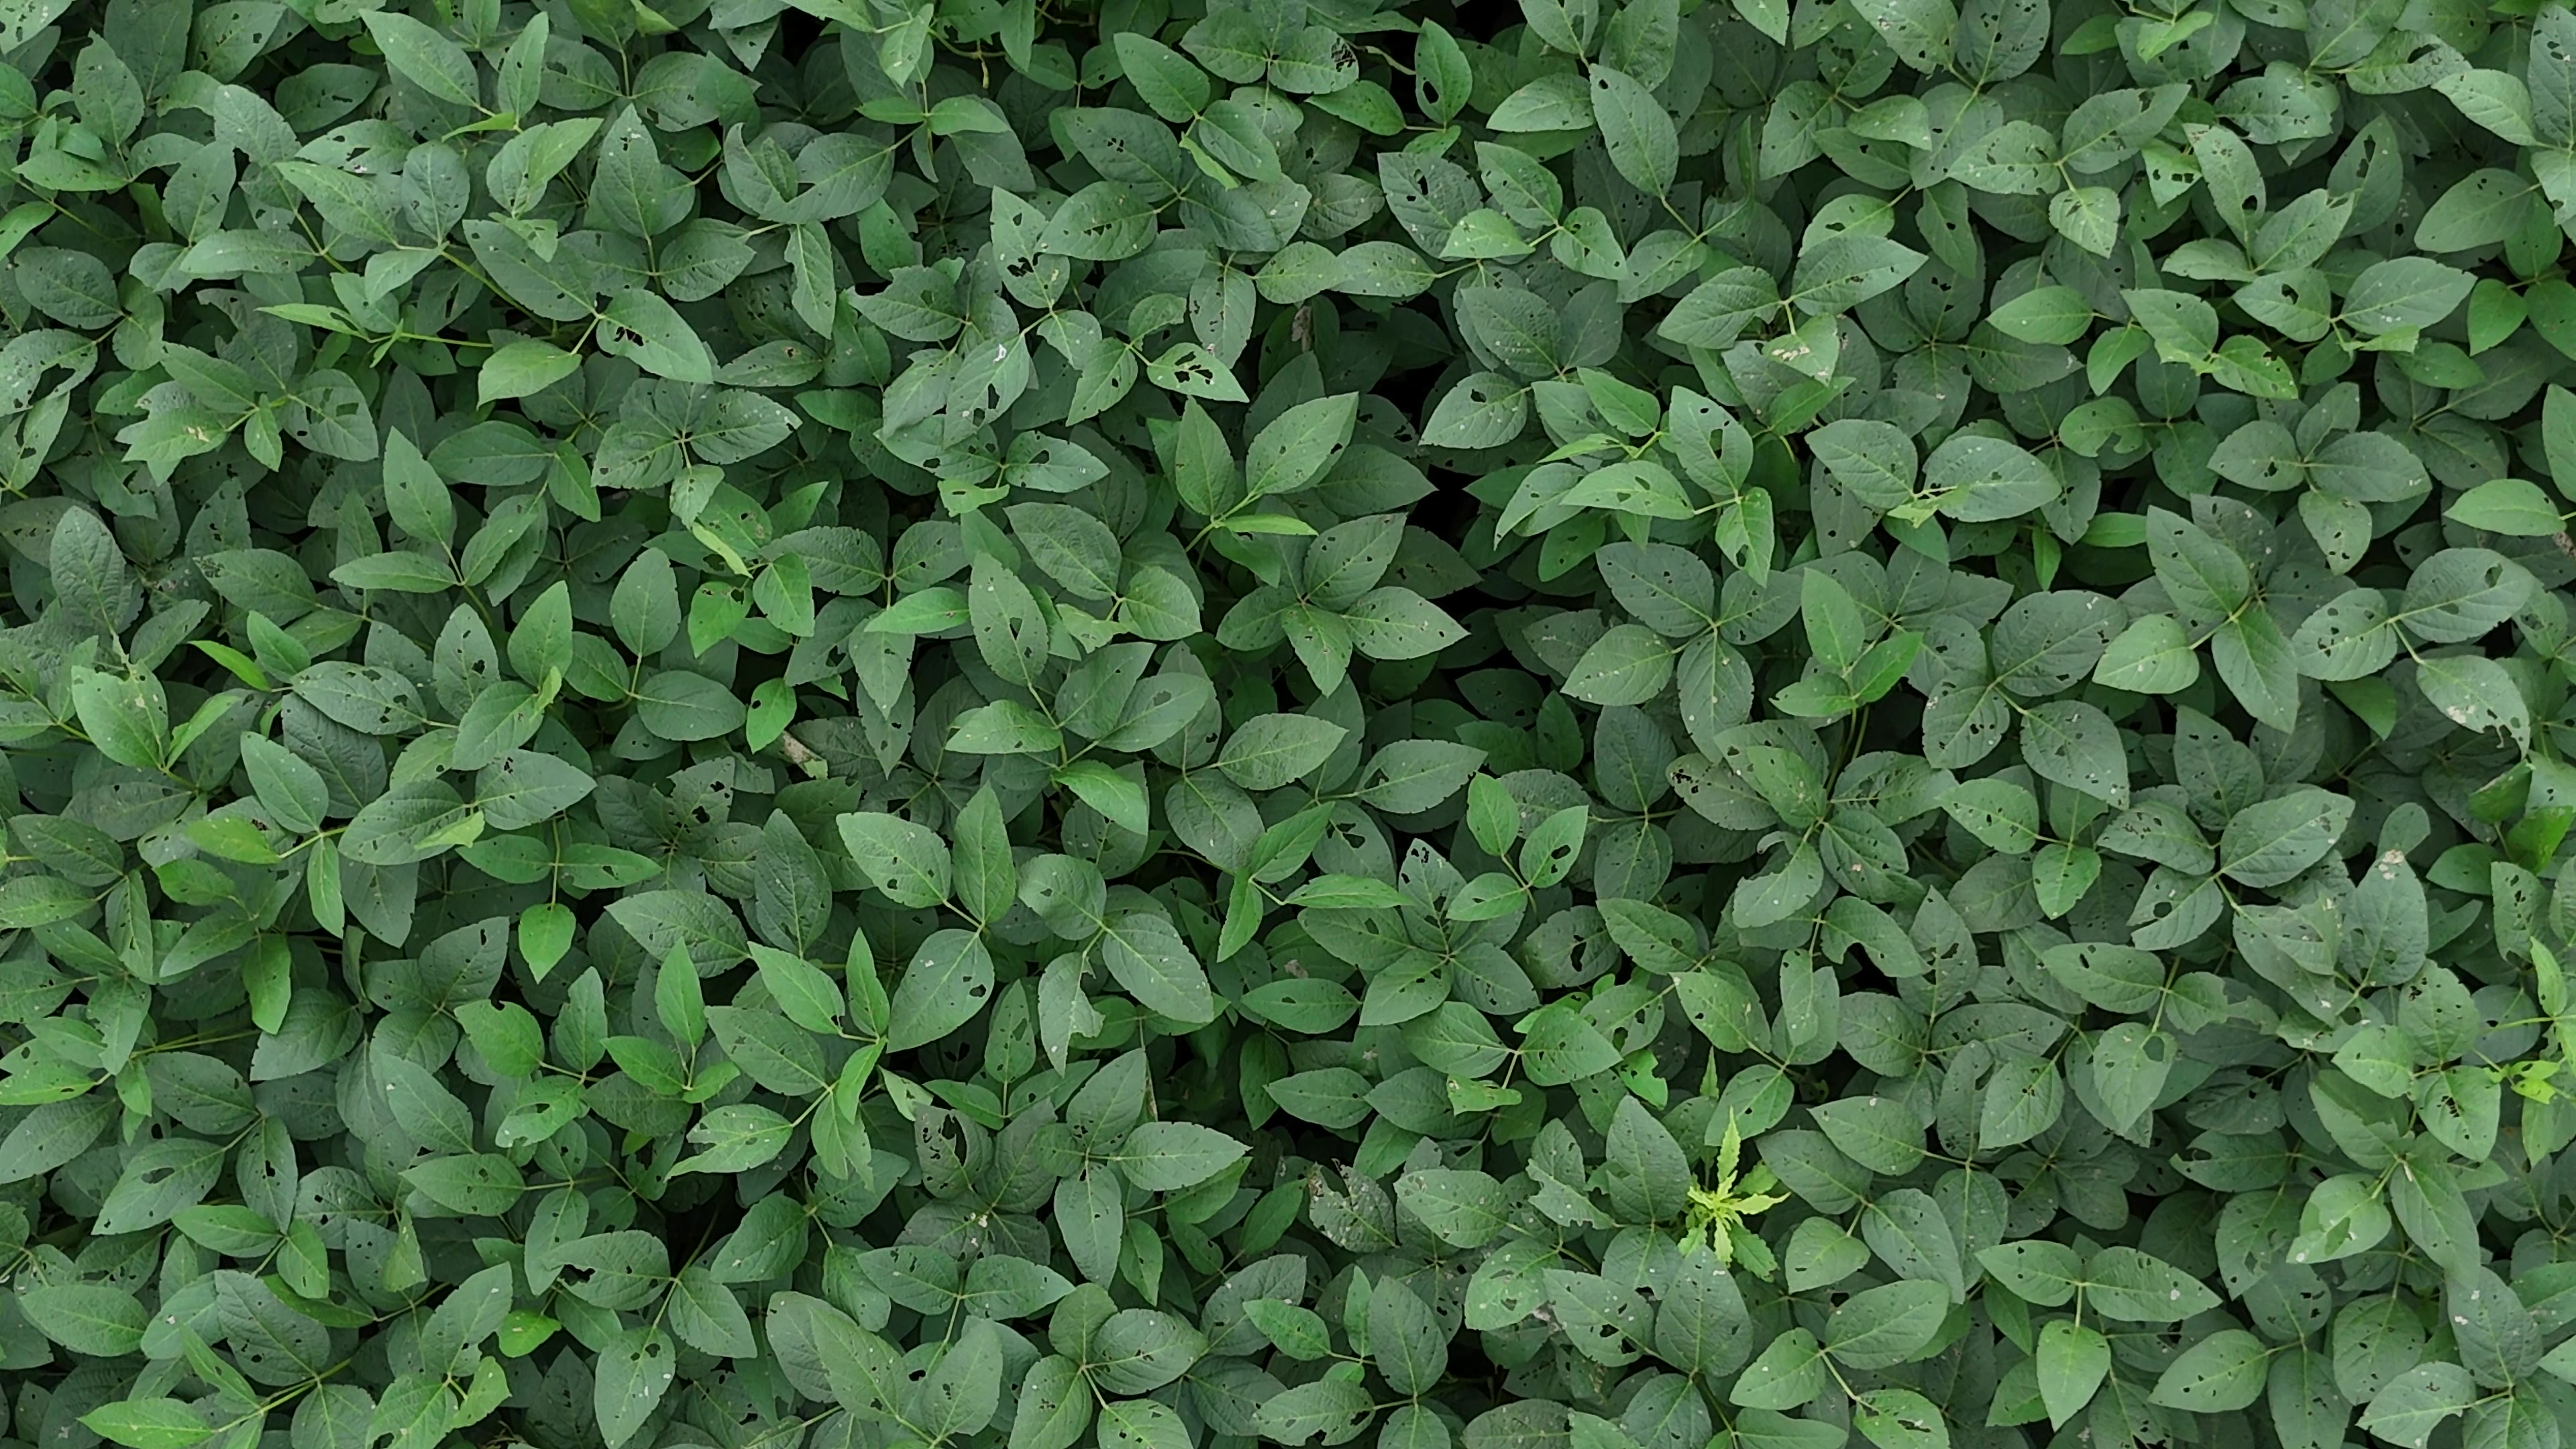
Label: Semilooper_Pest